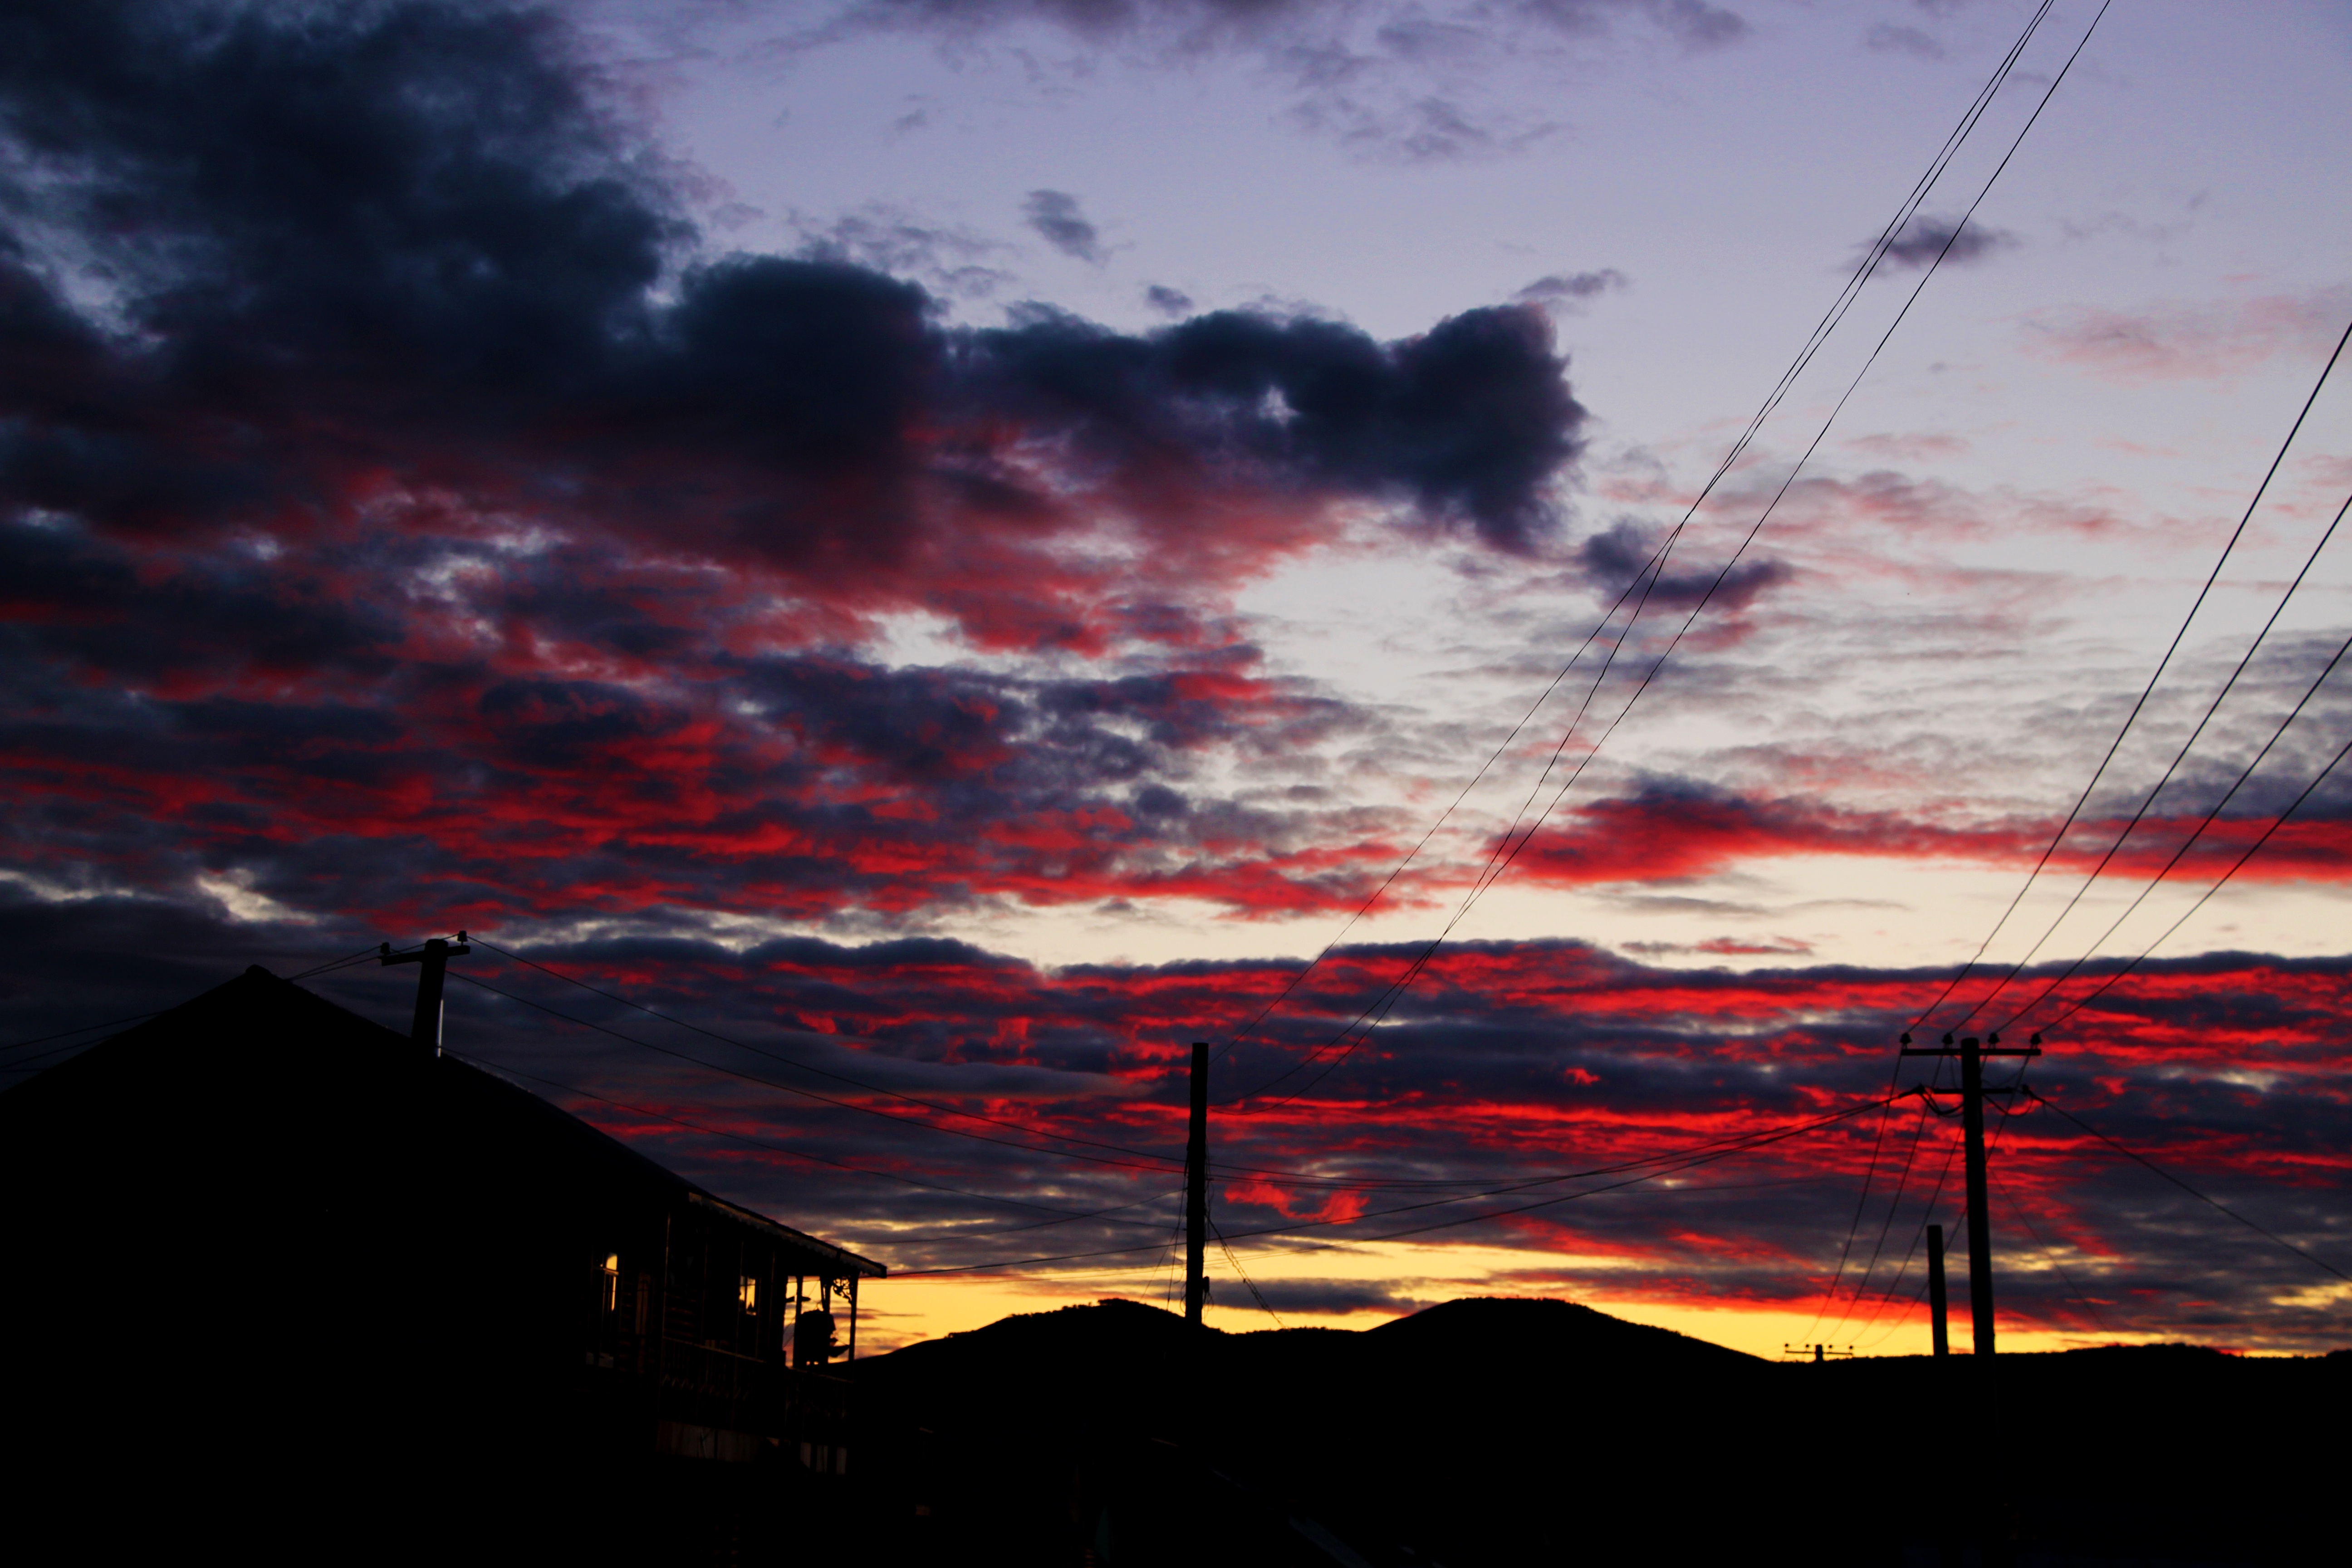
horizon, cloud, sky, sunrise, sunset, sunlight, morning, dawn, atmosphere, dusk, evening, reflection, darkness, afterglow, at dusk, meteorological phenomenon, red sky at morning